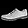
Label: Sneaker